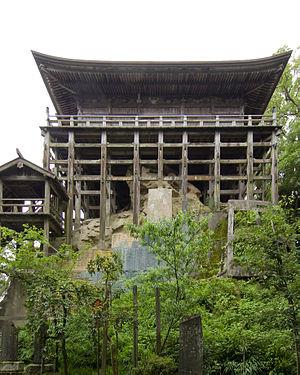
Le Kasamori-ji est un temple bouddhiste situé dans la ville de Chōnan, préfecture de Chiba au Japon. Le temple est également appelé Kasamori-dera par l'emploi d'une prononciation alternative du sinogramme pour temple. Le Kasamori-ji est le 31ᵉ temple du Bandō Sanjūsankasho, circuit de 33 temples bouddhistes à l'est du Japon consacrés à la déesse Kannon. La Kannon aux onze visages du Kasamori-ji n'est montrée au public que pendant les années de la vache et du cheval dans le cycle de 12 ans du zodiaque chinois.